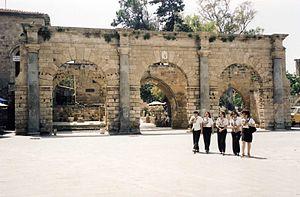
Famagouste est une ville portuaire située sur la côte est de Chypre. Sa population est de 42 000 habitants.